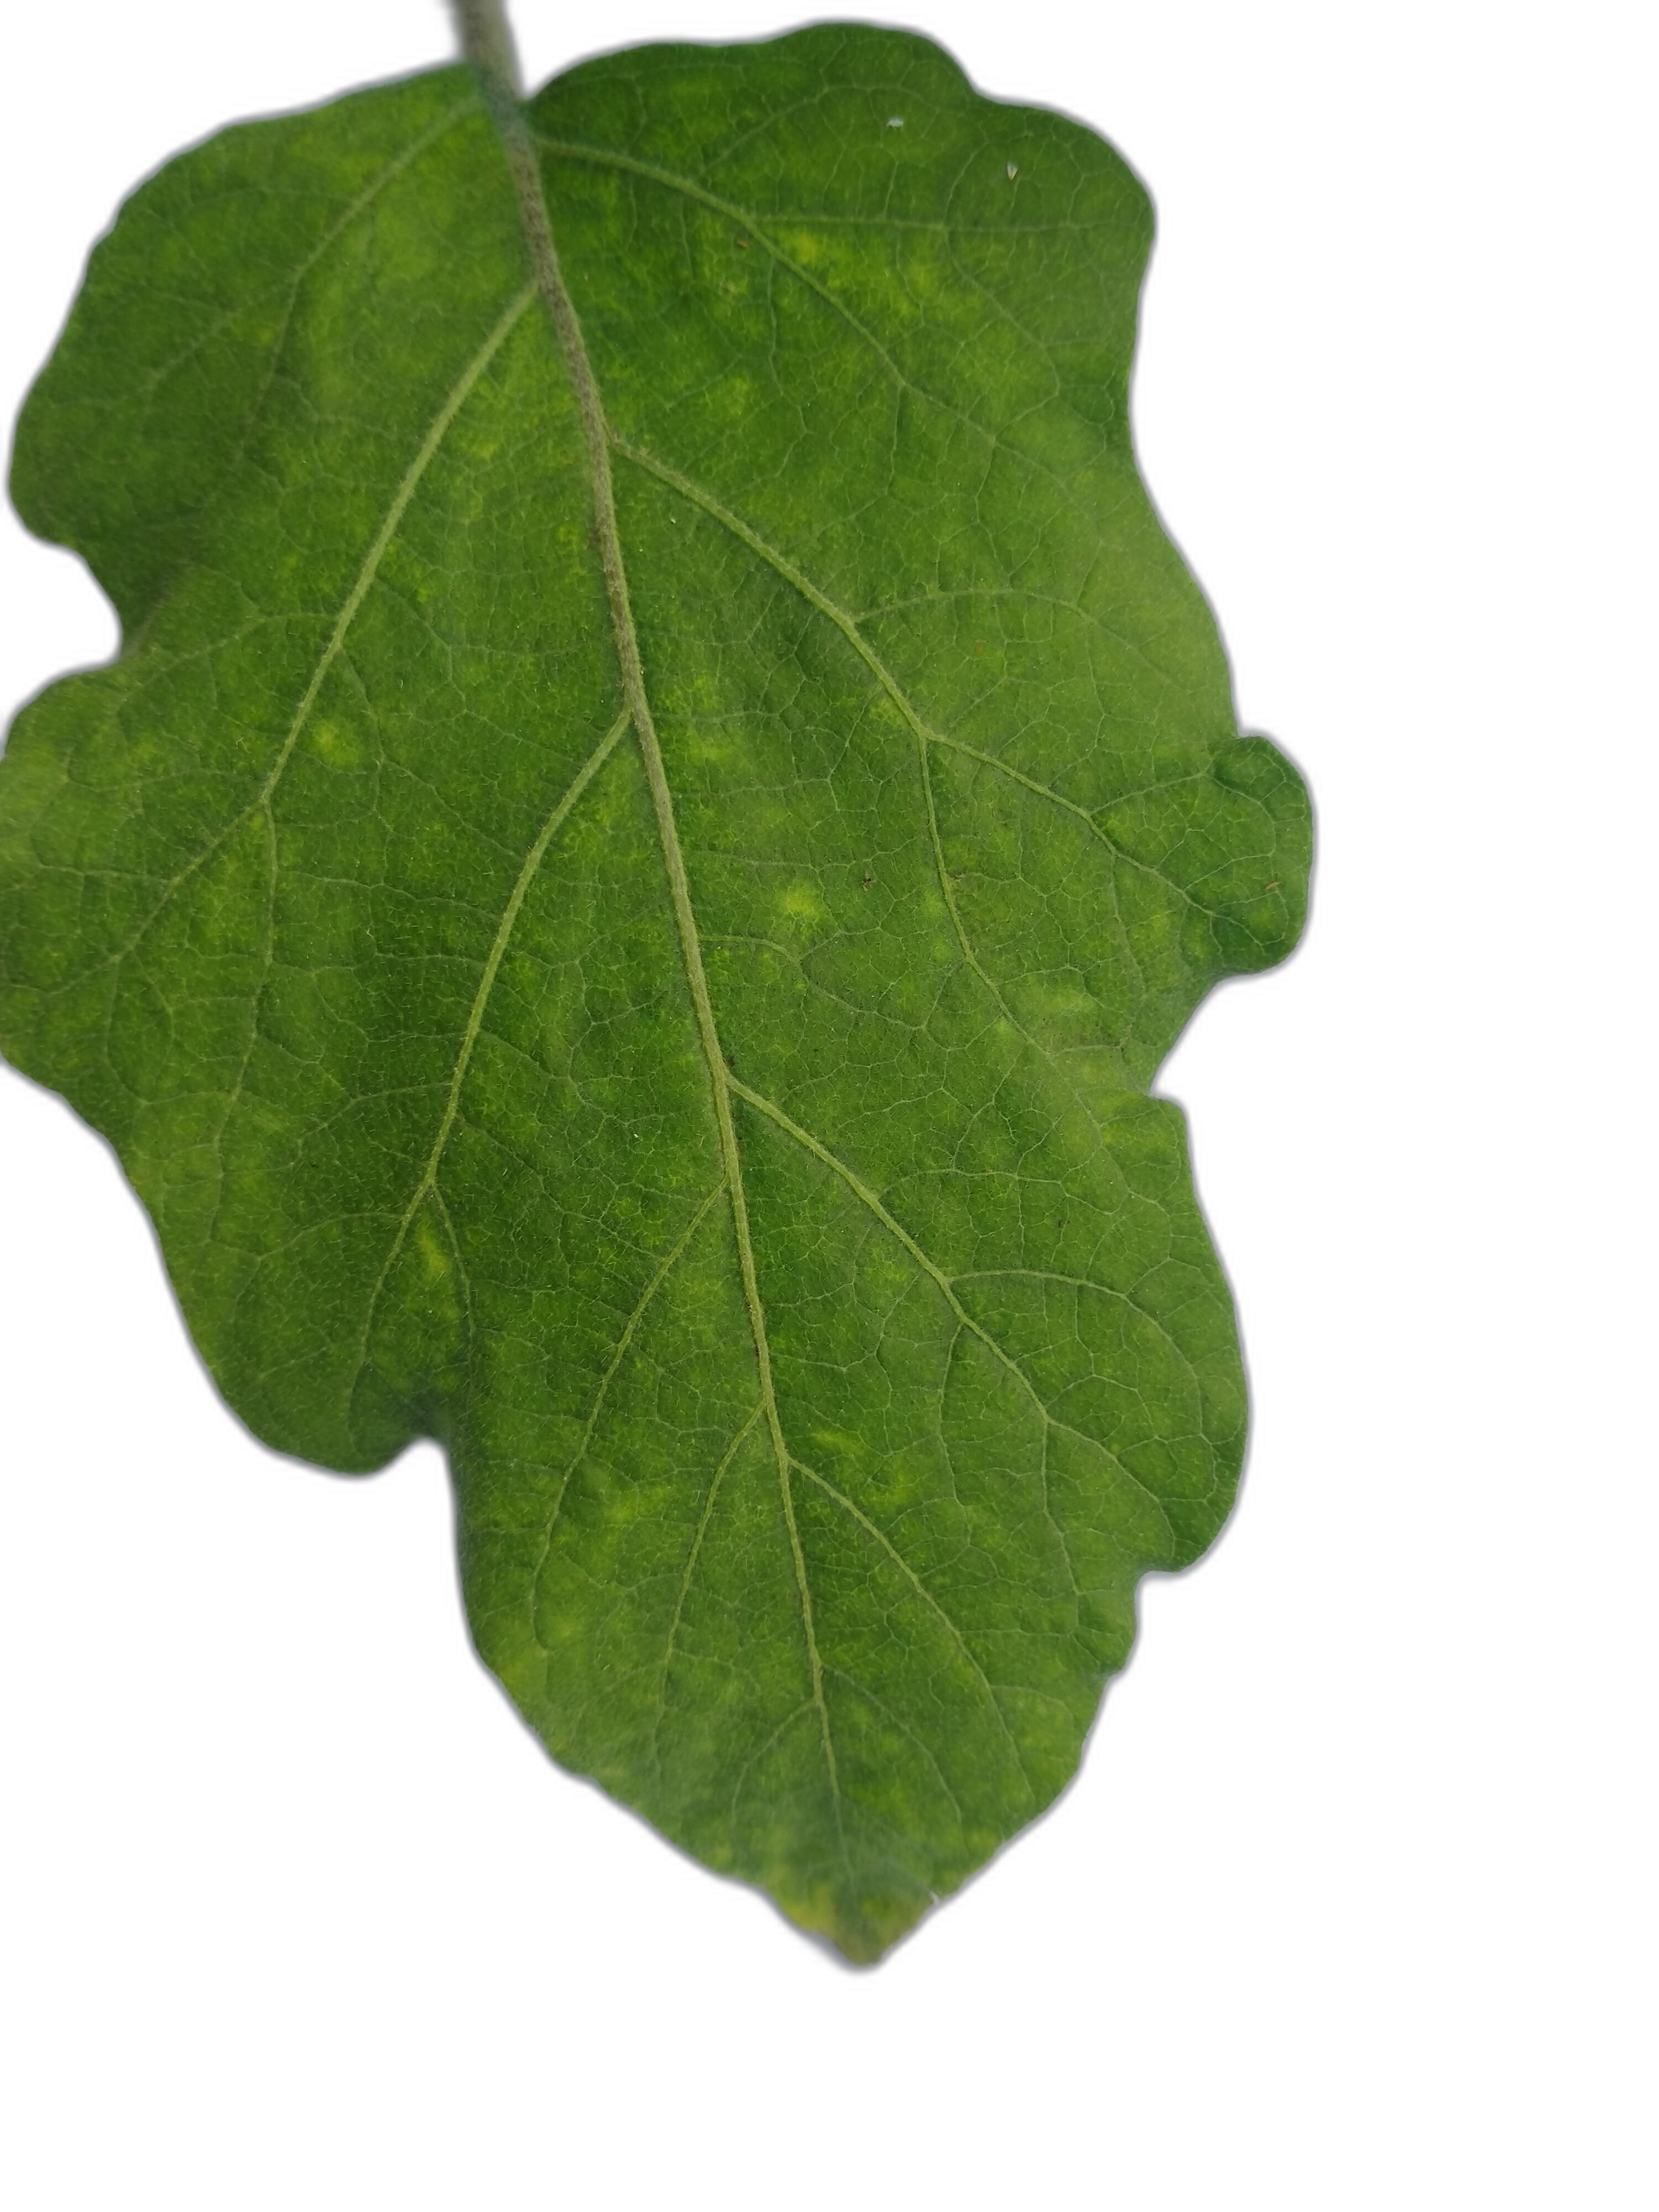
Label: Healthy Leaf